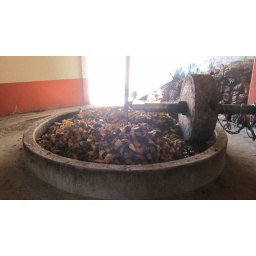
tie a horse to this and it turns maguay into mash to ferment with hot water in giant oak barrels.